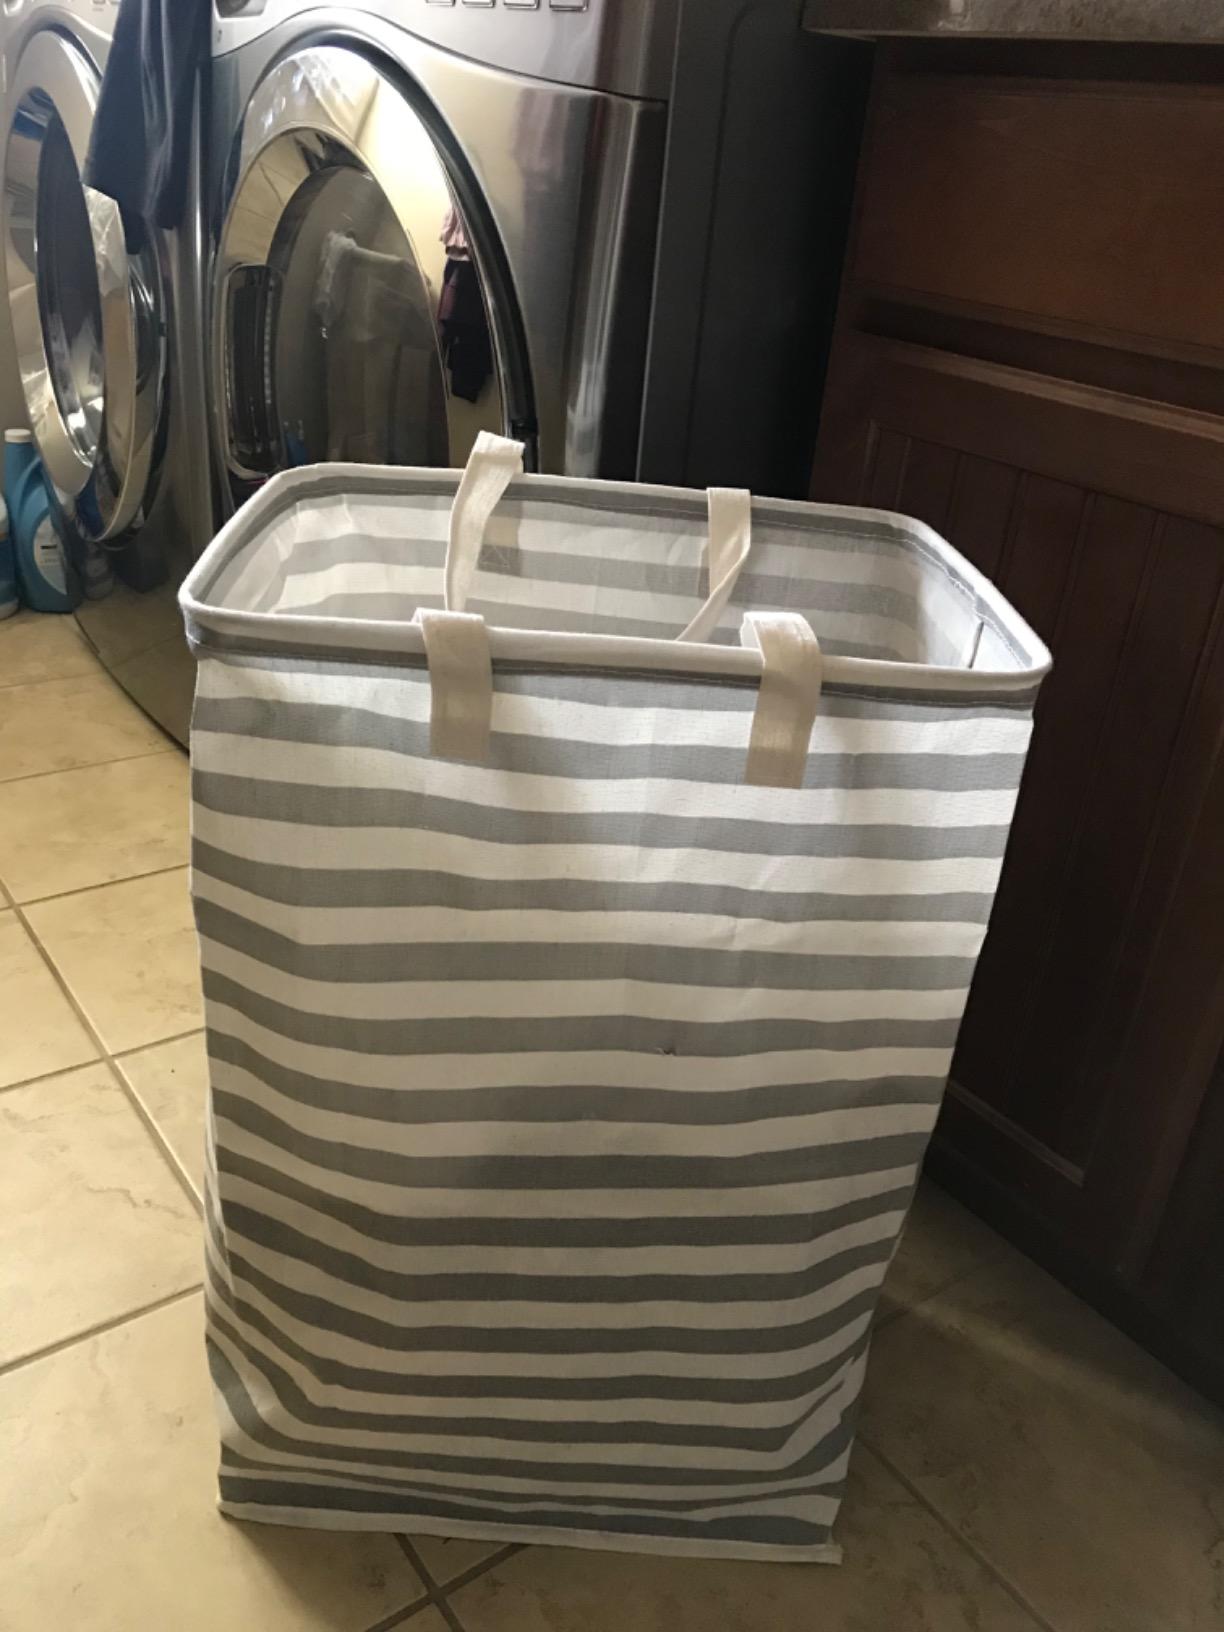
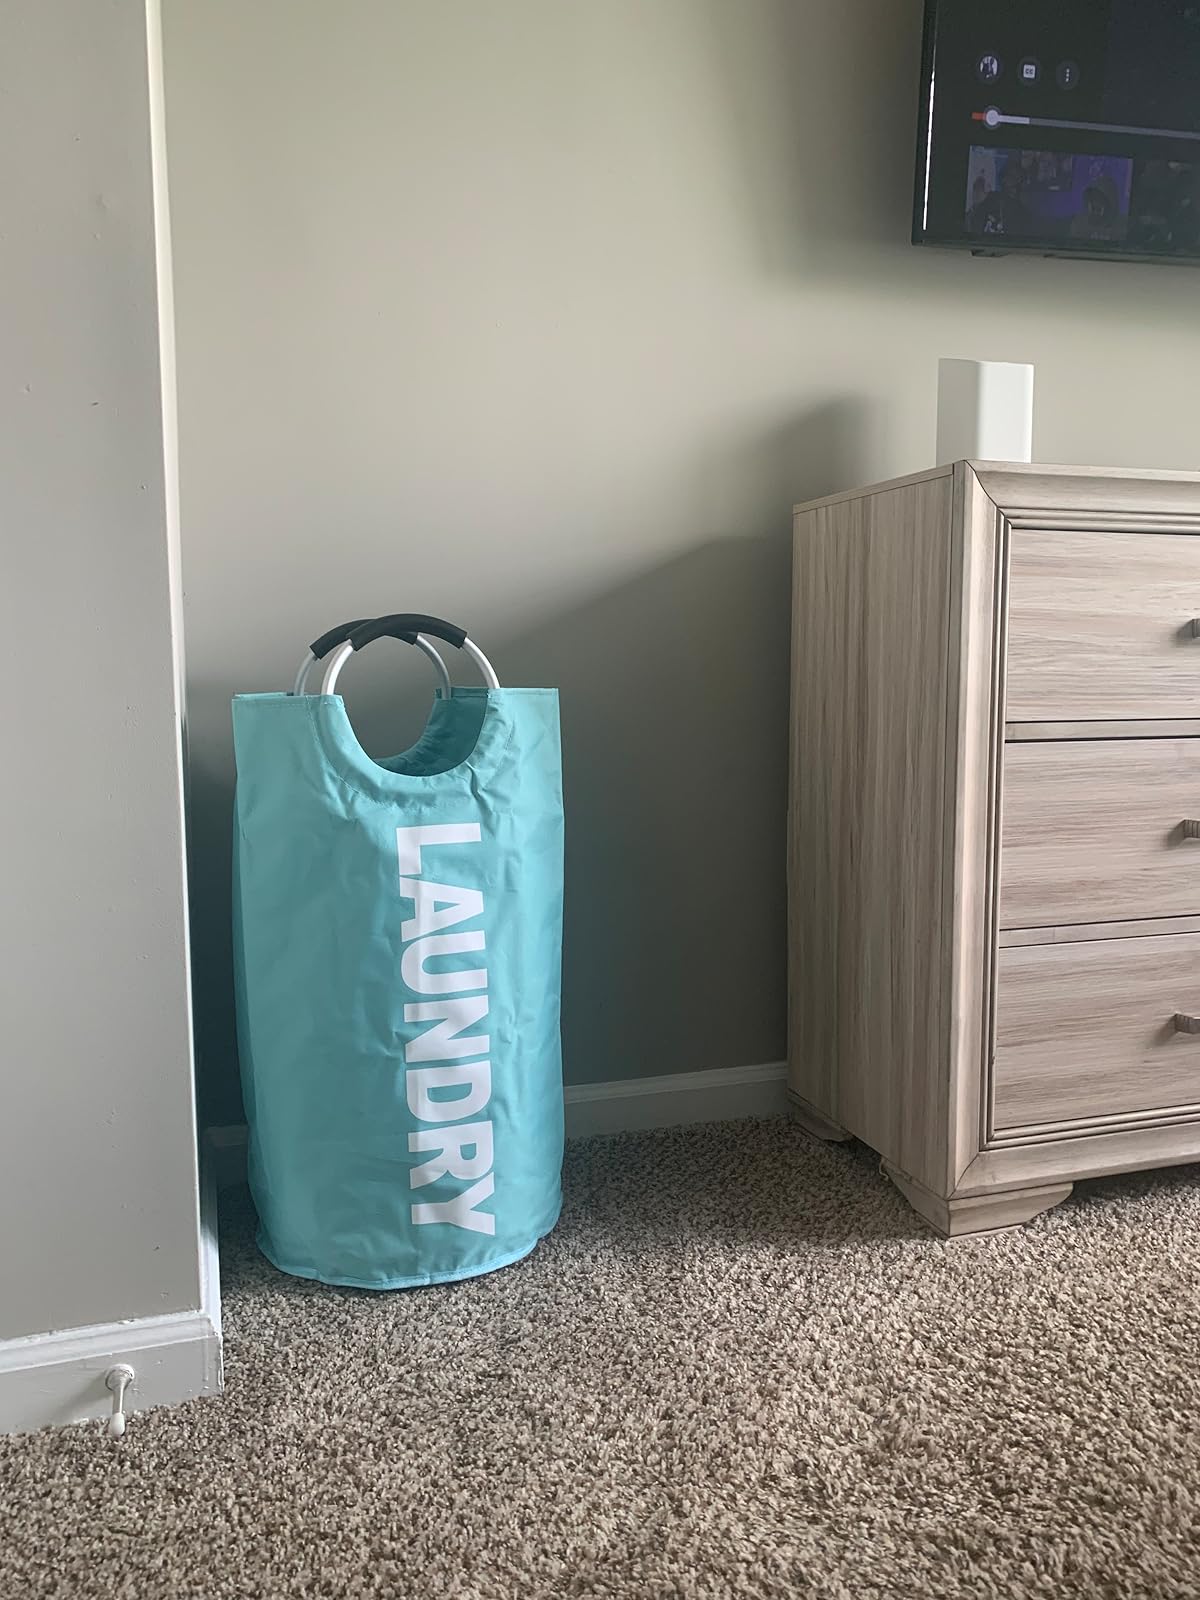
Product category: items_hamper
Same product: no